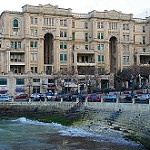
Scene: Outdoor